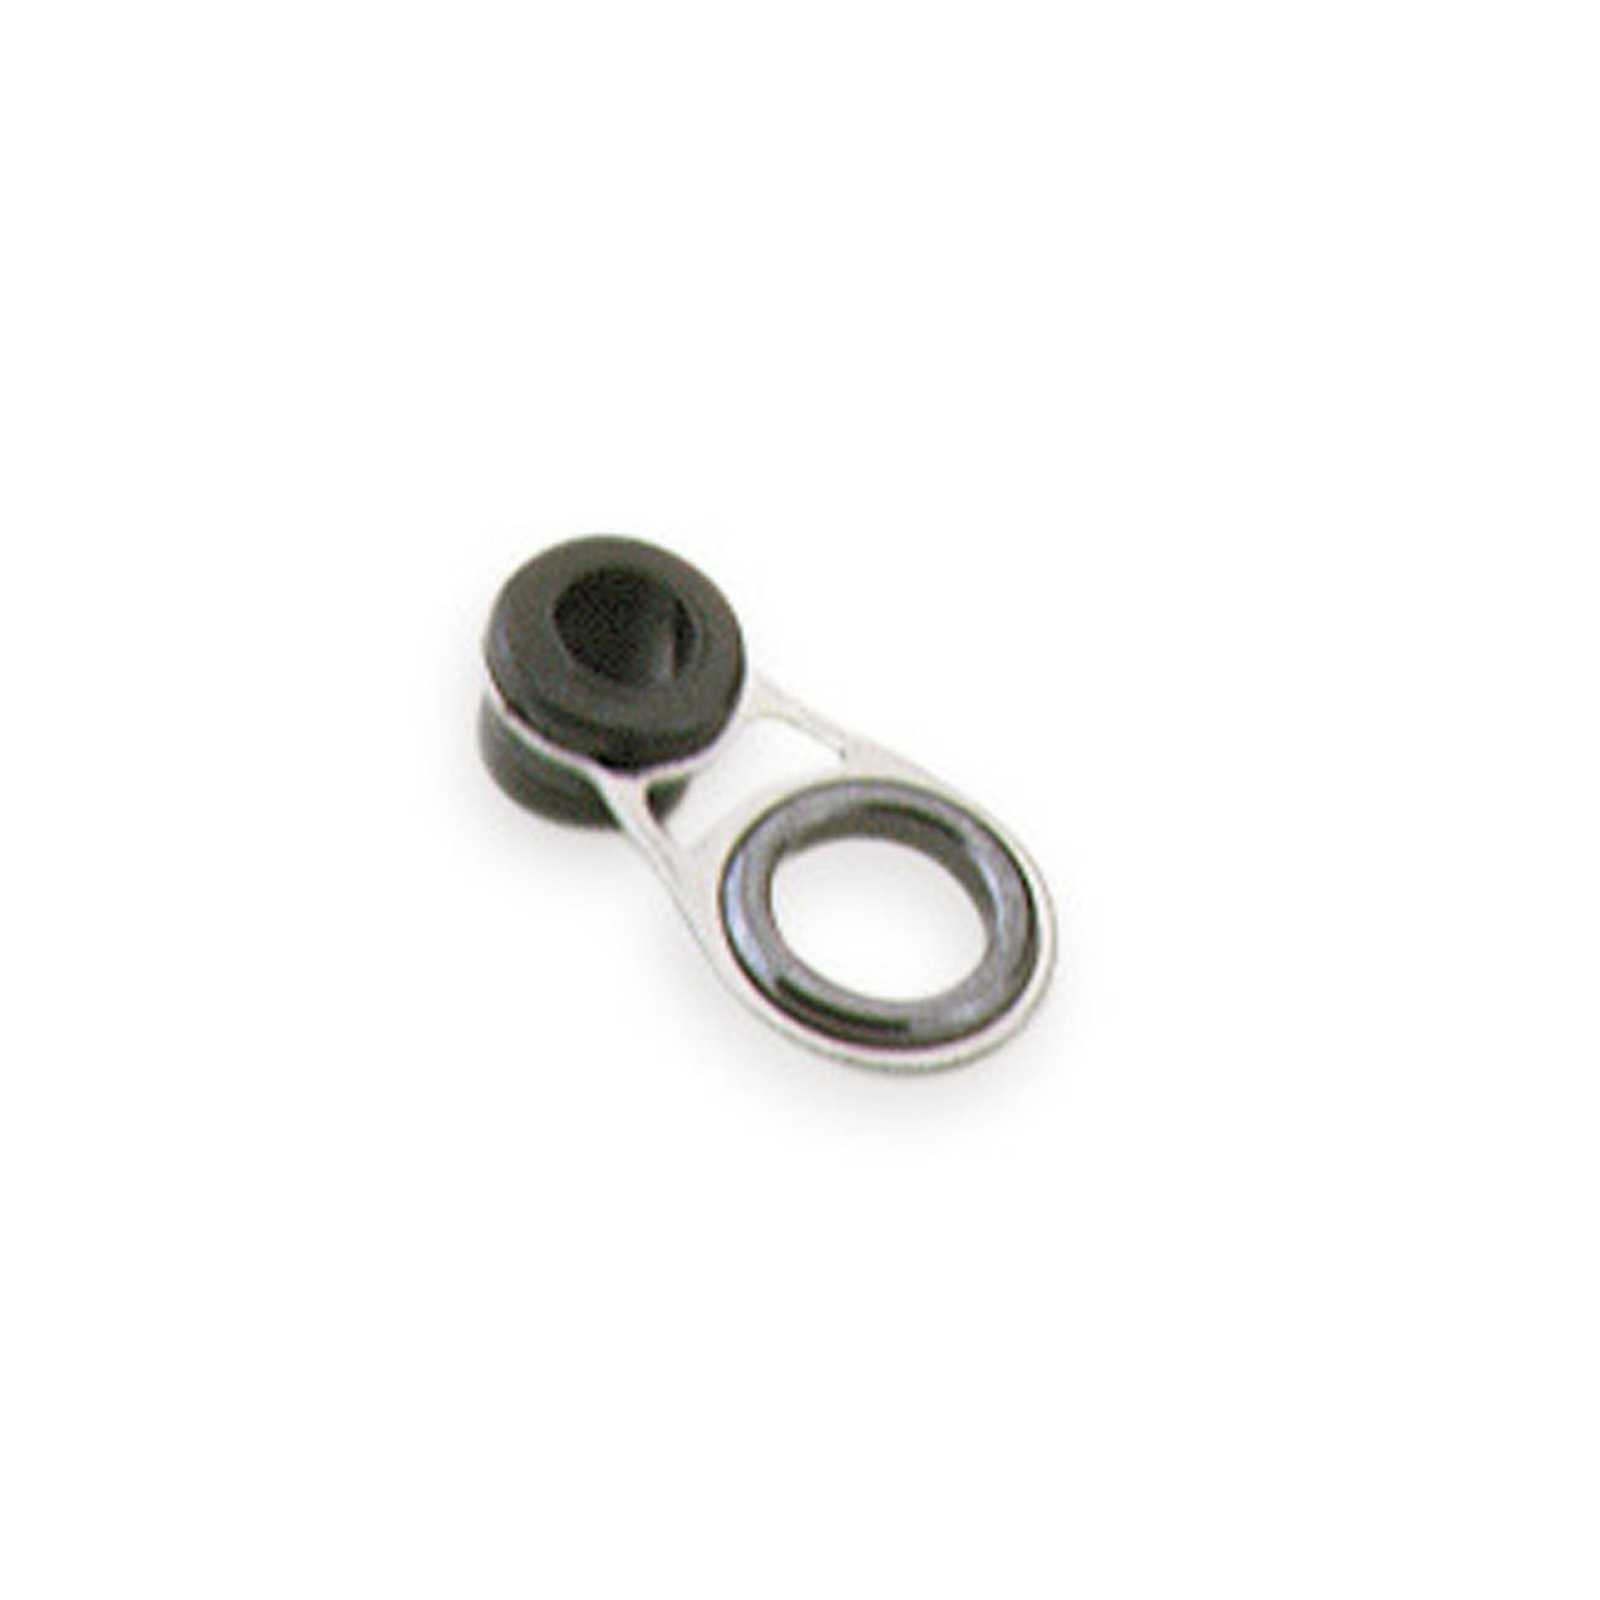
Guide coulissant en titane 1,8-4 Lineaeffe 3000418
﻿Guide coulissant en titane 1,8-4 Lineaeffe 3000418 Description: Le guide coulissant en titane 1,8-4 de Lineaeffe est un accessoire incontournable pour les passionnés de baignade et de sports aquatiques. Fabriqué à partir de titane de haute qualité, ce guide offre une durabilité exceptionnelle tout en restant léger. Grâce à sa conception innovante, il permet un coulissement fluide et précis, garantissant une expérience utilisateur optimale. Sa performance est accentuée par un design qui minimise la résistance à l'eau, ce qui en fait un outil efficace pour les utilisateurs en quête de vitesse et d'agilité. Parfaitement adapté aux conditions de mer calme ou en mouvement, il répond aux besoins des nageurs, plongeurs et pêcheurs. Principales caractéristiques: Matériau en titane ultra-résistant et léger pour une durabilité accrue. Design innovant permettant un coulissement fluide et précis. Réduction de la traînée pour une performance optimisée dans l'eau. Idéal pour les utilisateurs souhaitant allier confort et efficacité. Conçu pour résister aux conditions aquatiques difficiles tout en offrant stabilité et sécurité. Adaptabilité aux diverses technologies aquatiques, rendant le produit compatible avec de nombreux accessoires. Caractéristiques techniques: Fabricant: Lineaeffe SKU: 3000418 Matériau: Titane Taille / Dimensions: 1,8-4 Poids: Léger Couleur: Non spécifiée Taille: 1,8-4 Catégorie: Bâtons Tranche d’âge: Adultes Genre: Unisexe Utilisation recommandée: Le guide coulissant en titane 1,8-4 est idéal pour tous les utilisateurs, que ce soit pour le loisir, le niveau confirmé ou professionnel. Il est particulièrement adapté à la plongée en haute mer, au snorkeling sur récif et aux activités de pêche en eau douce. Les meilleures performances sont observées dans les eaux calmes ainsi que dans les courants modérés, offrant une expérience exceptionnelle dans divers environnements aquatiques. Pour maximiser son utilisation, il est recommandé de l’associer à d'autres équipements comme des palmes ou des cannes à pêche.
Brand: Lineaeffe
Category: Sporting Goods > Outdoor Recreation > Boating & Water Sports > Swimming > Child Swimming Aids